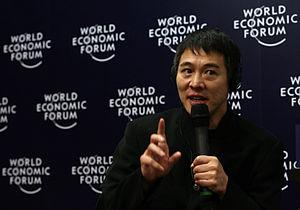
The Master est un film d'action hongkongais produit et réalisé par Tsui Hark et réalisé en 1989.